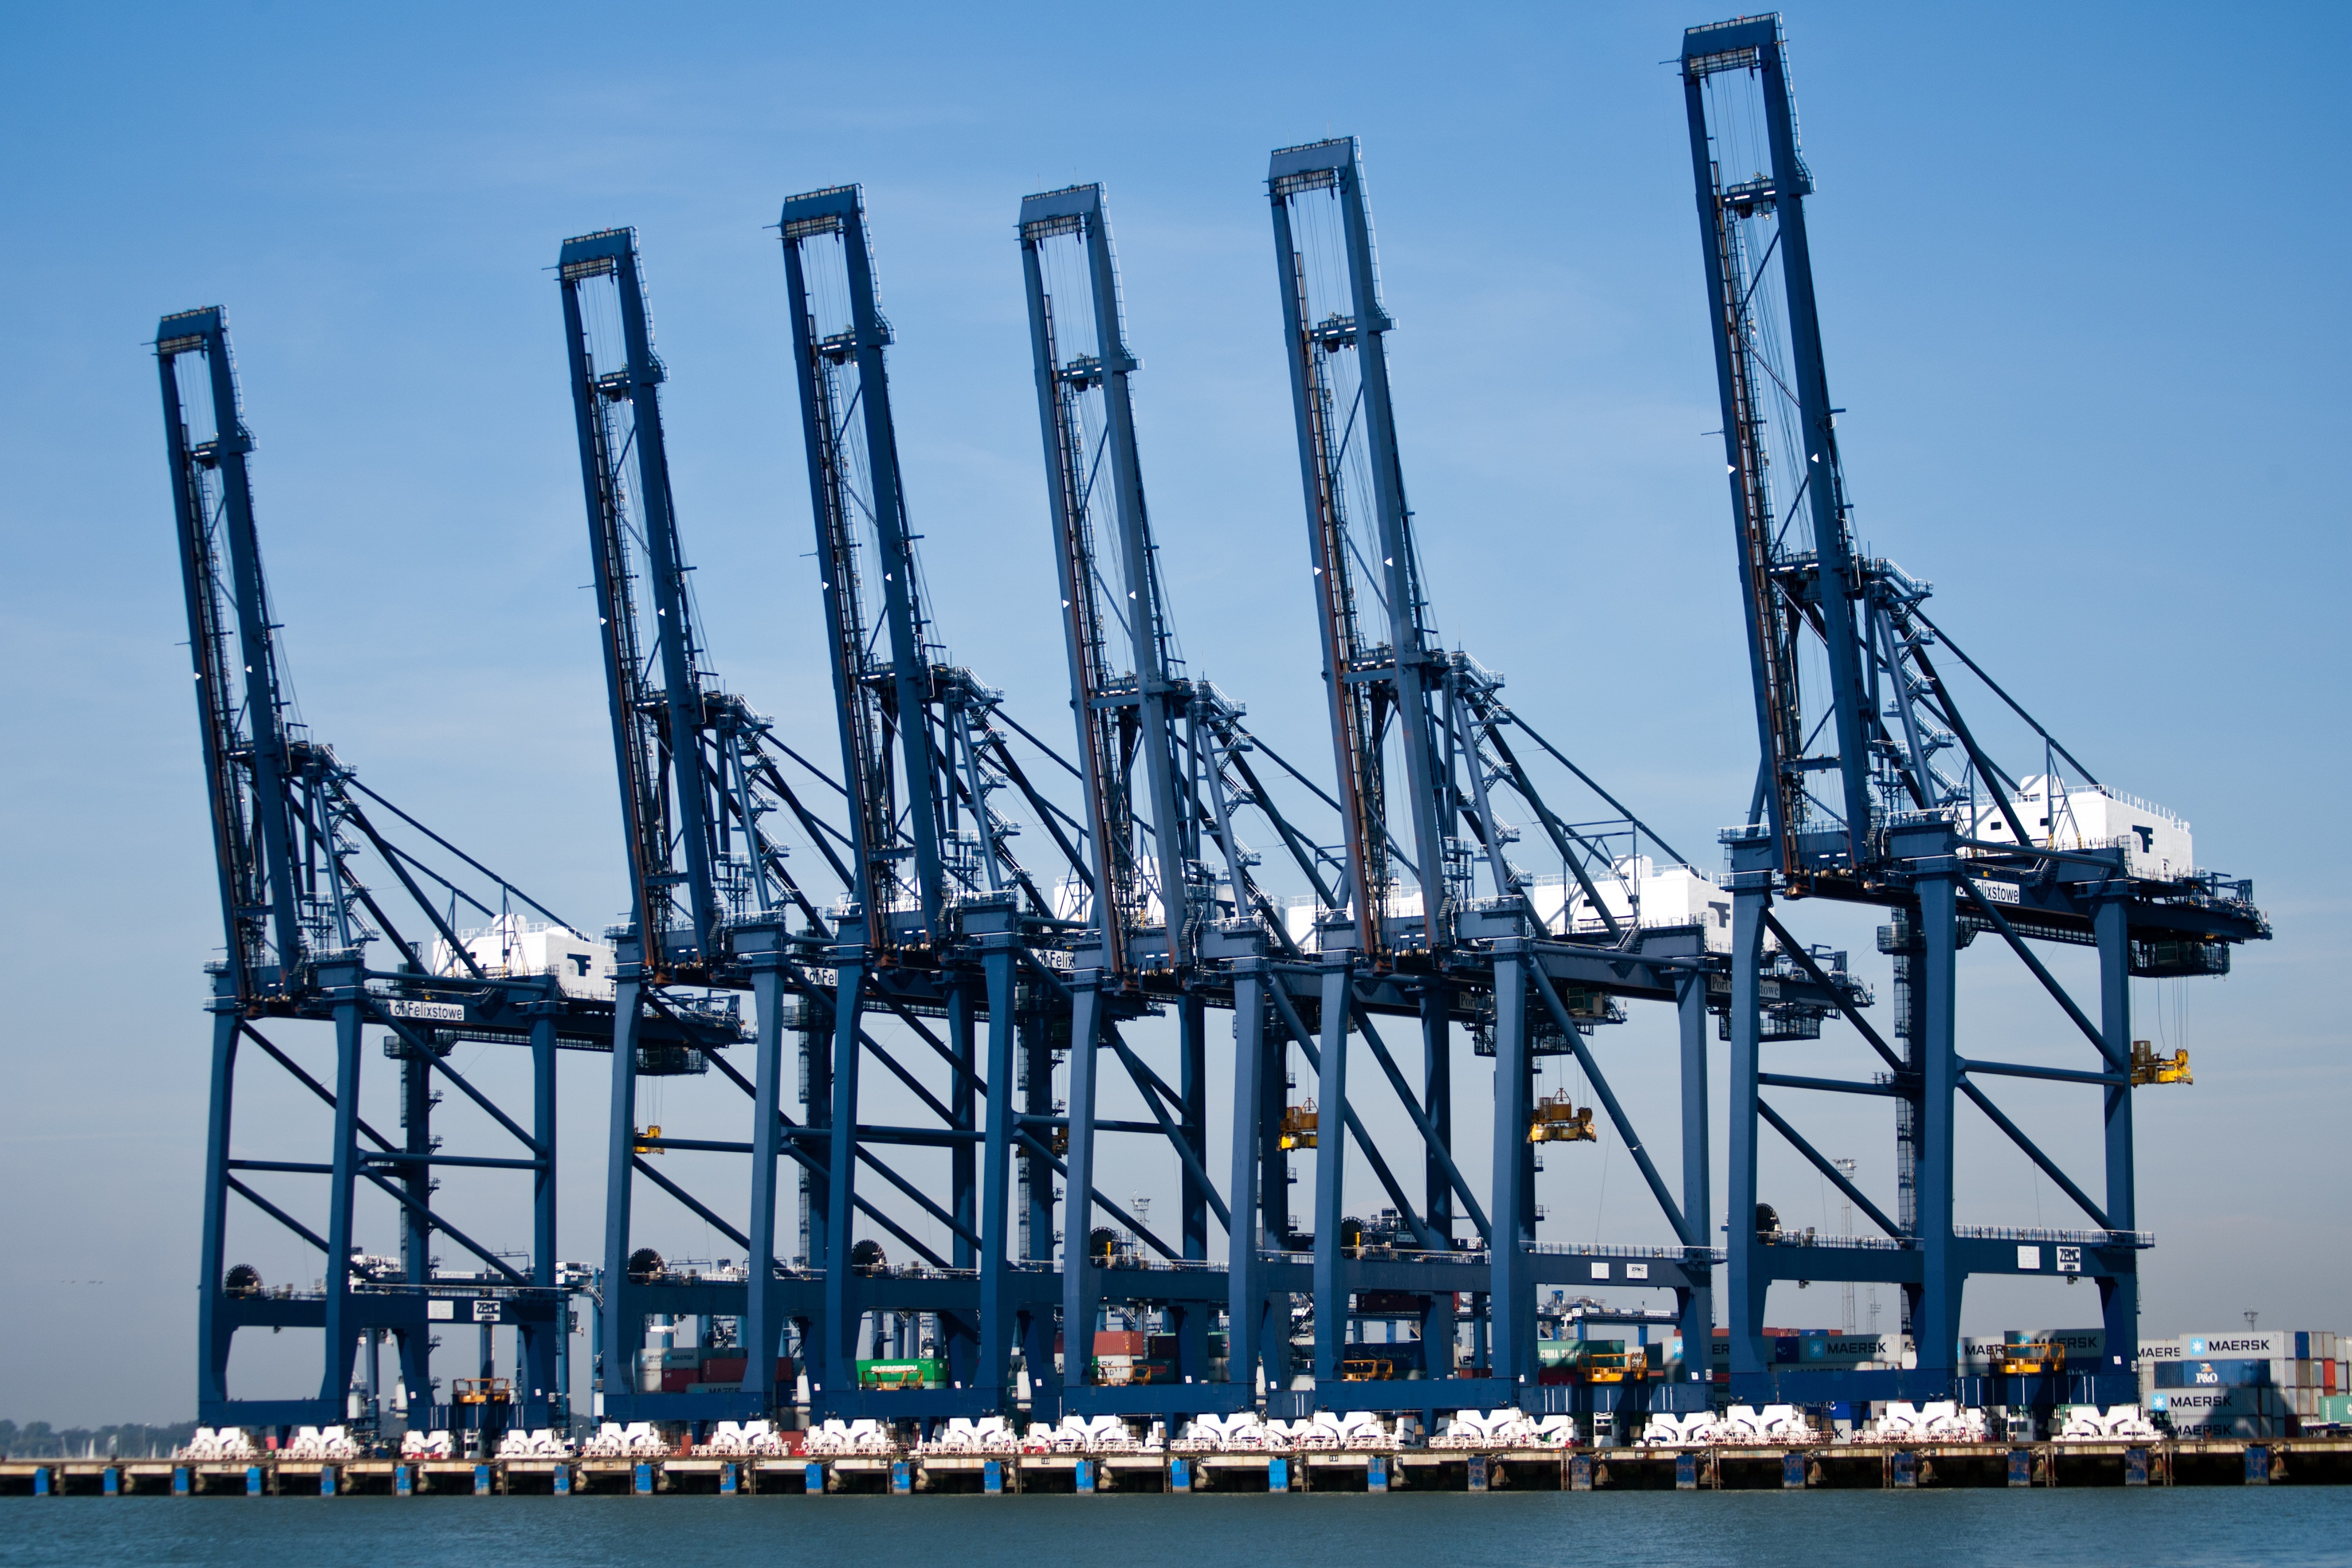
transport, vehicle, mast, industry, port, energy, blue sky, engineering, cranes, waterside, architectural, container port, freight transport, construction equipment, transporter bridge, jackup rig, crane vessel floating, felixstowe, blue cranes